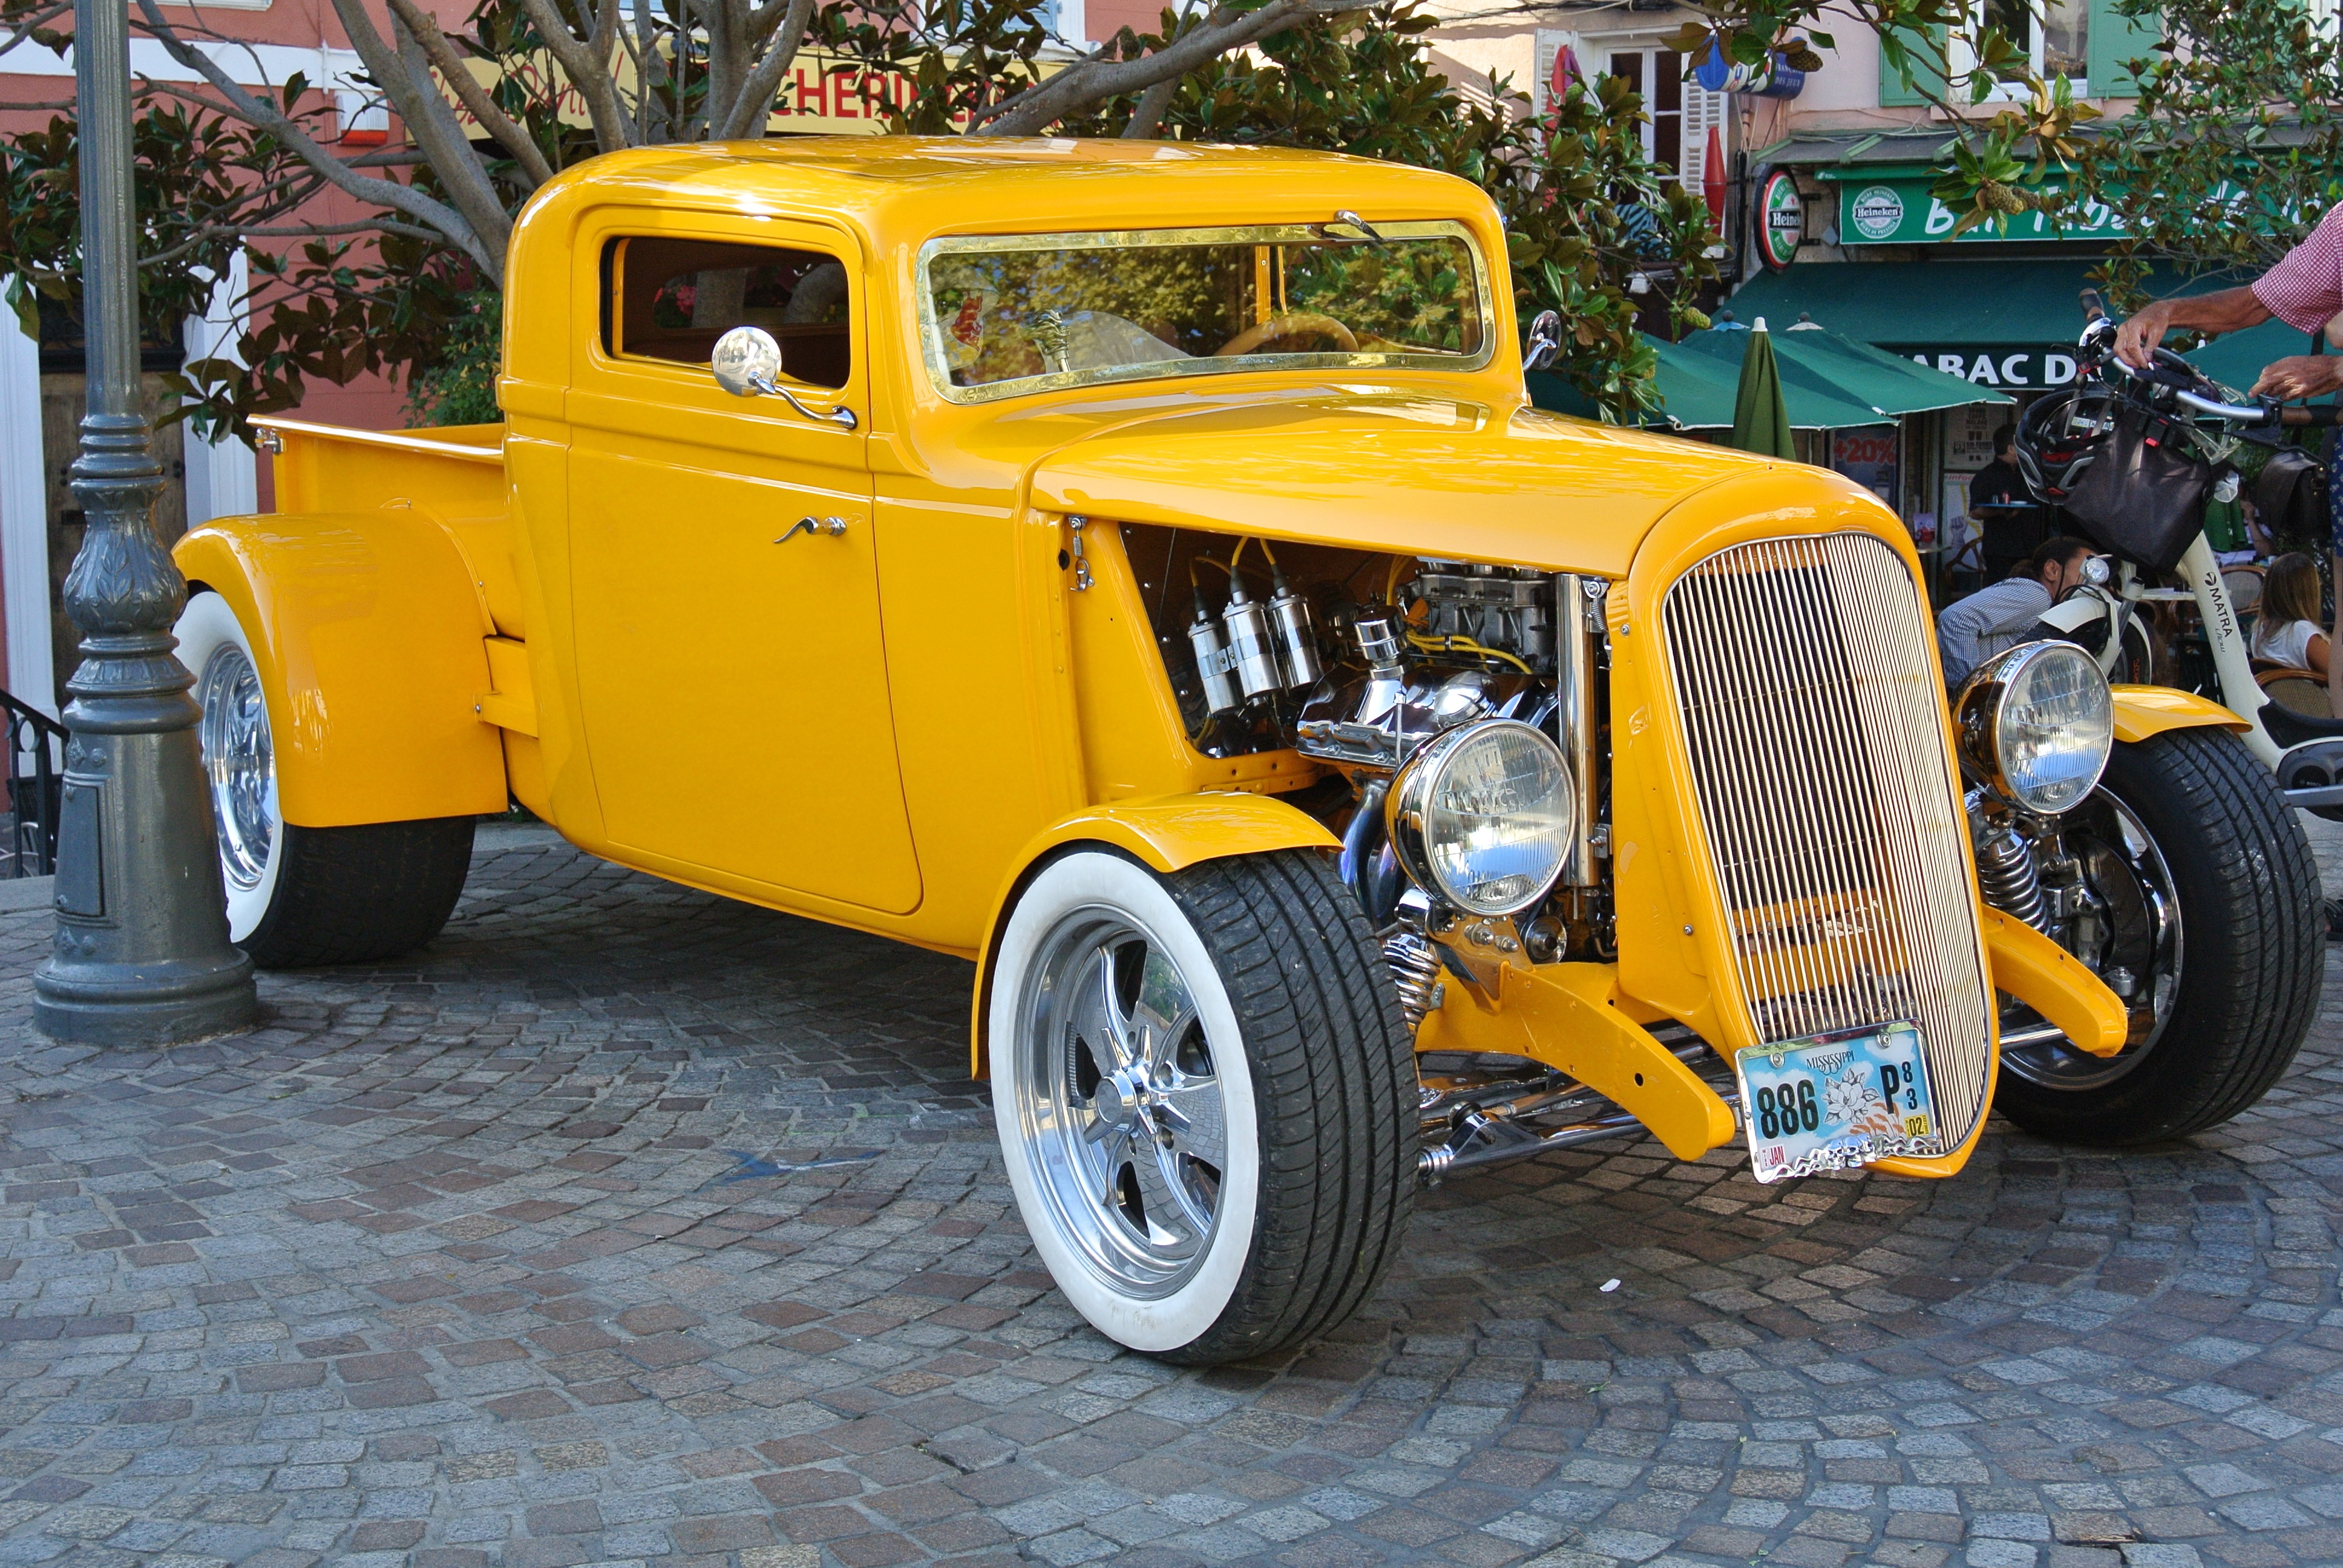
car, vintage, wheel, automobile, retro, truck, vehicle, collection, old car, motor vehicle, vintage car, ford, former, antique car, pickup truck, hot rod, auto show, land vehicle, touring car, automobile make, luxury vehicle, custom car, ford model b model 18 model 40